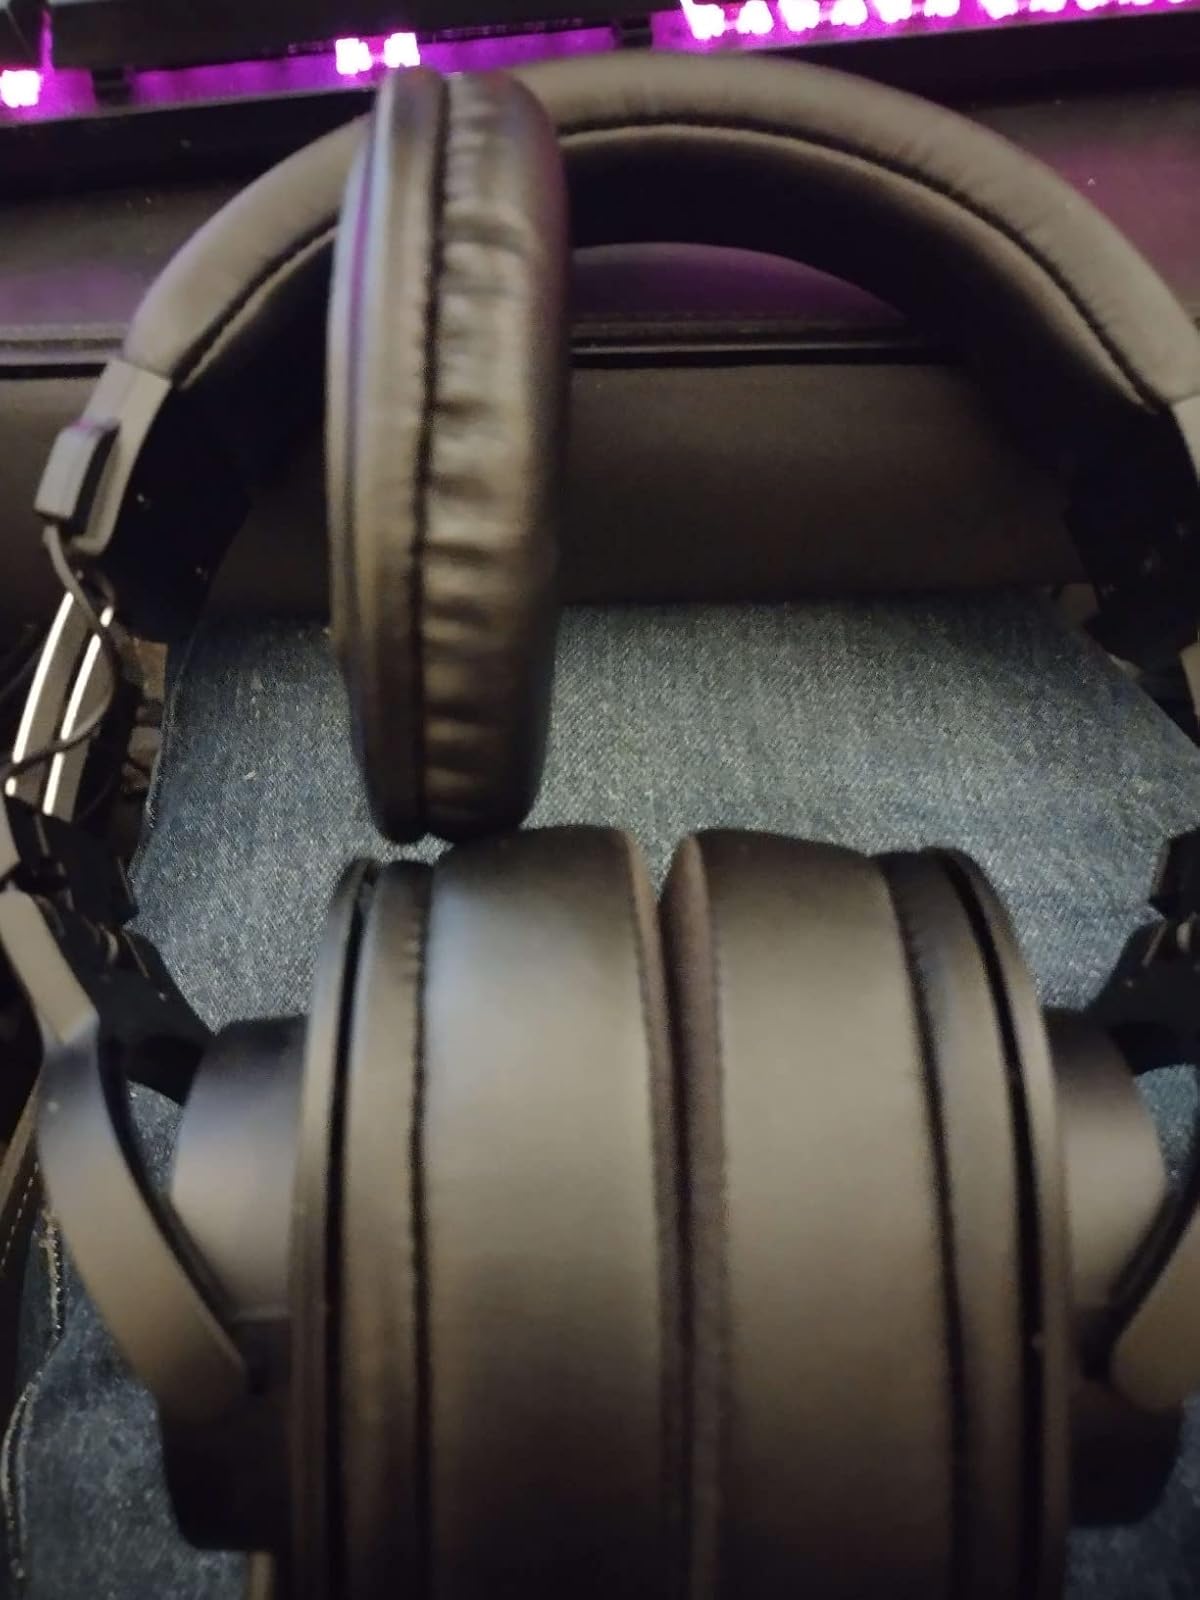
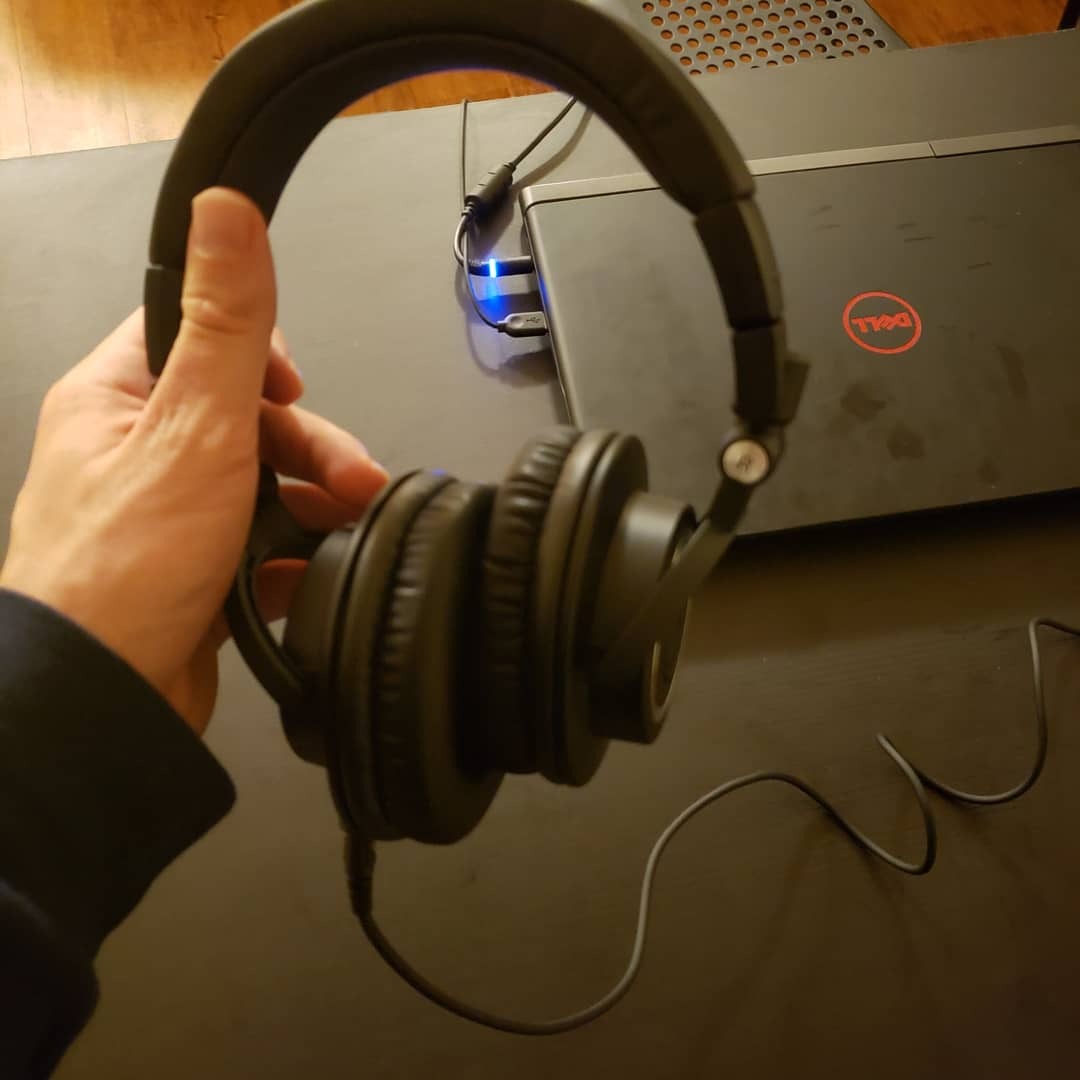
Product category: headphones
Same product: no